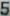
Number: 5